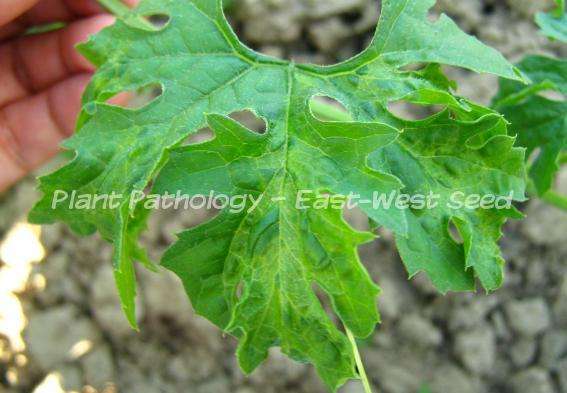
Plant: Zucchini
Disease: zucchini yellow mosaic virus